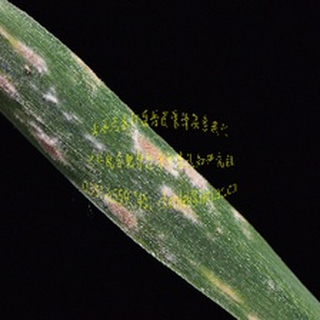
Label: wheat_mildew